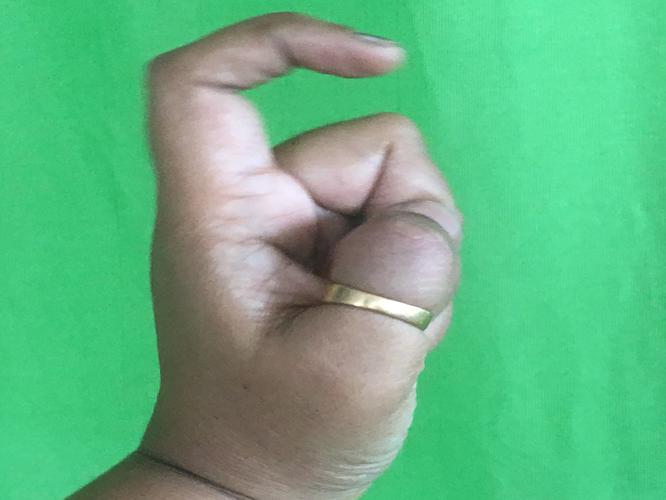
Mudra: Tamarachudam
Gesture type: single_hand